White House

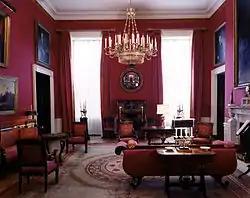
The Red Room, designed by Stéphane Boudin during the Kennedy administration

Decades of poor maintenance, the construction of a fourth-story attic during the Coolidge administration, and the addition of a second-floor balcony over the south portico for Harry S. Truman took a great toll on the brick and sandstone structure built around a timber frame. By 1948, the house was declared to be in imminent danger of collapse, forcing President Truman to commission a reconstruction and to live across the street at Blair House from 1949 to 1951.